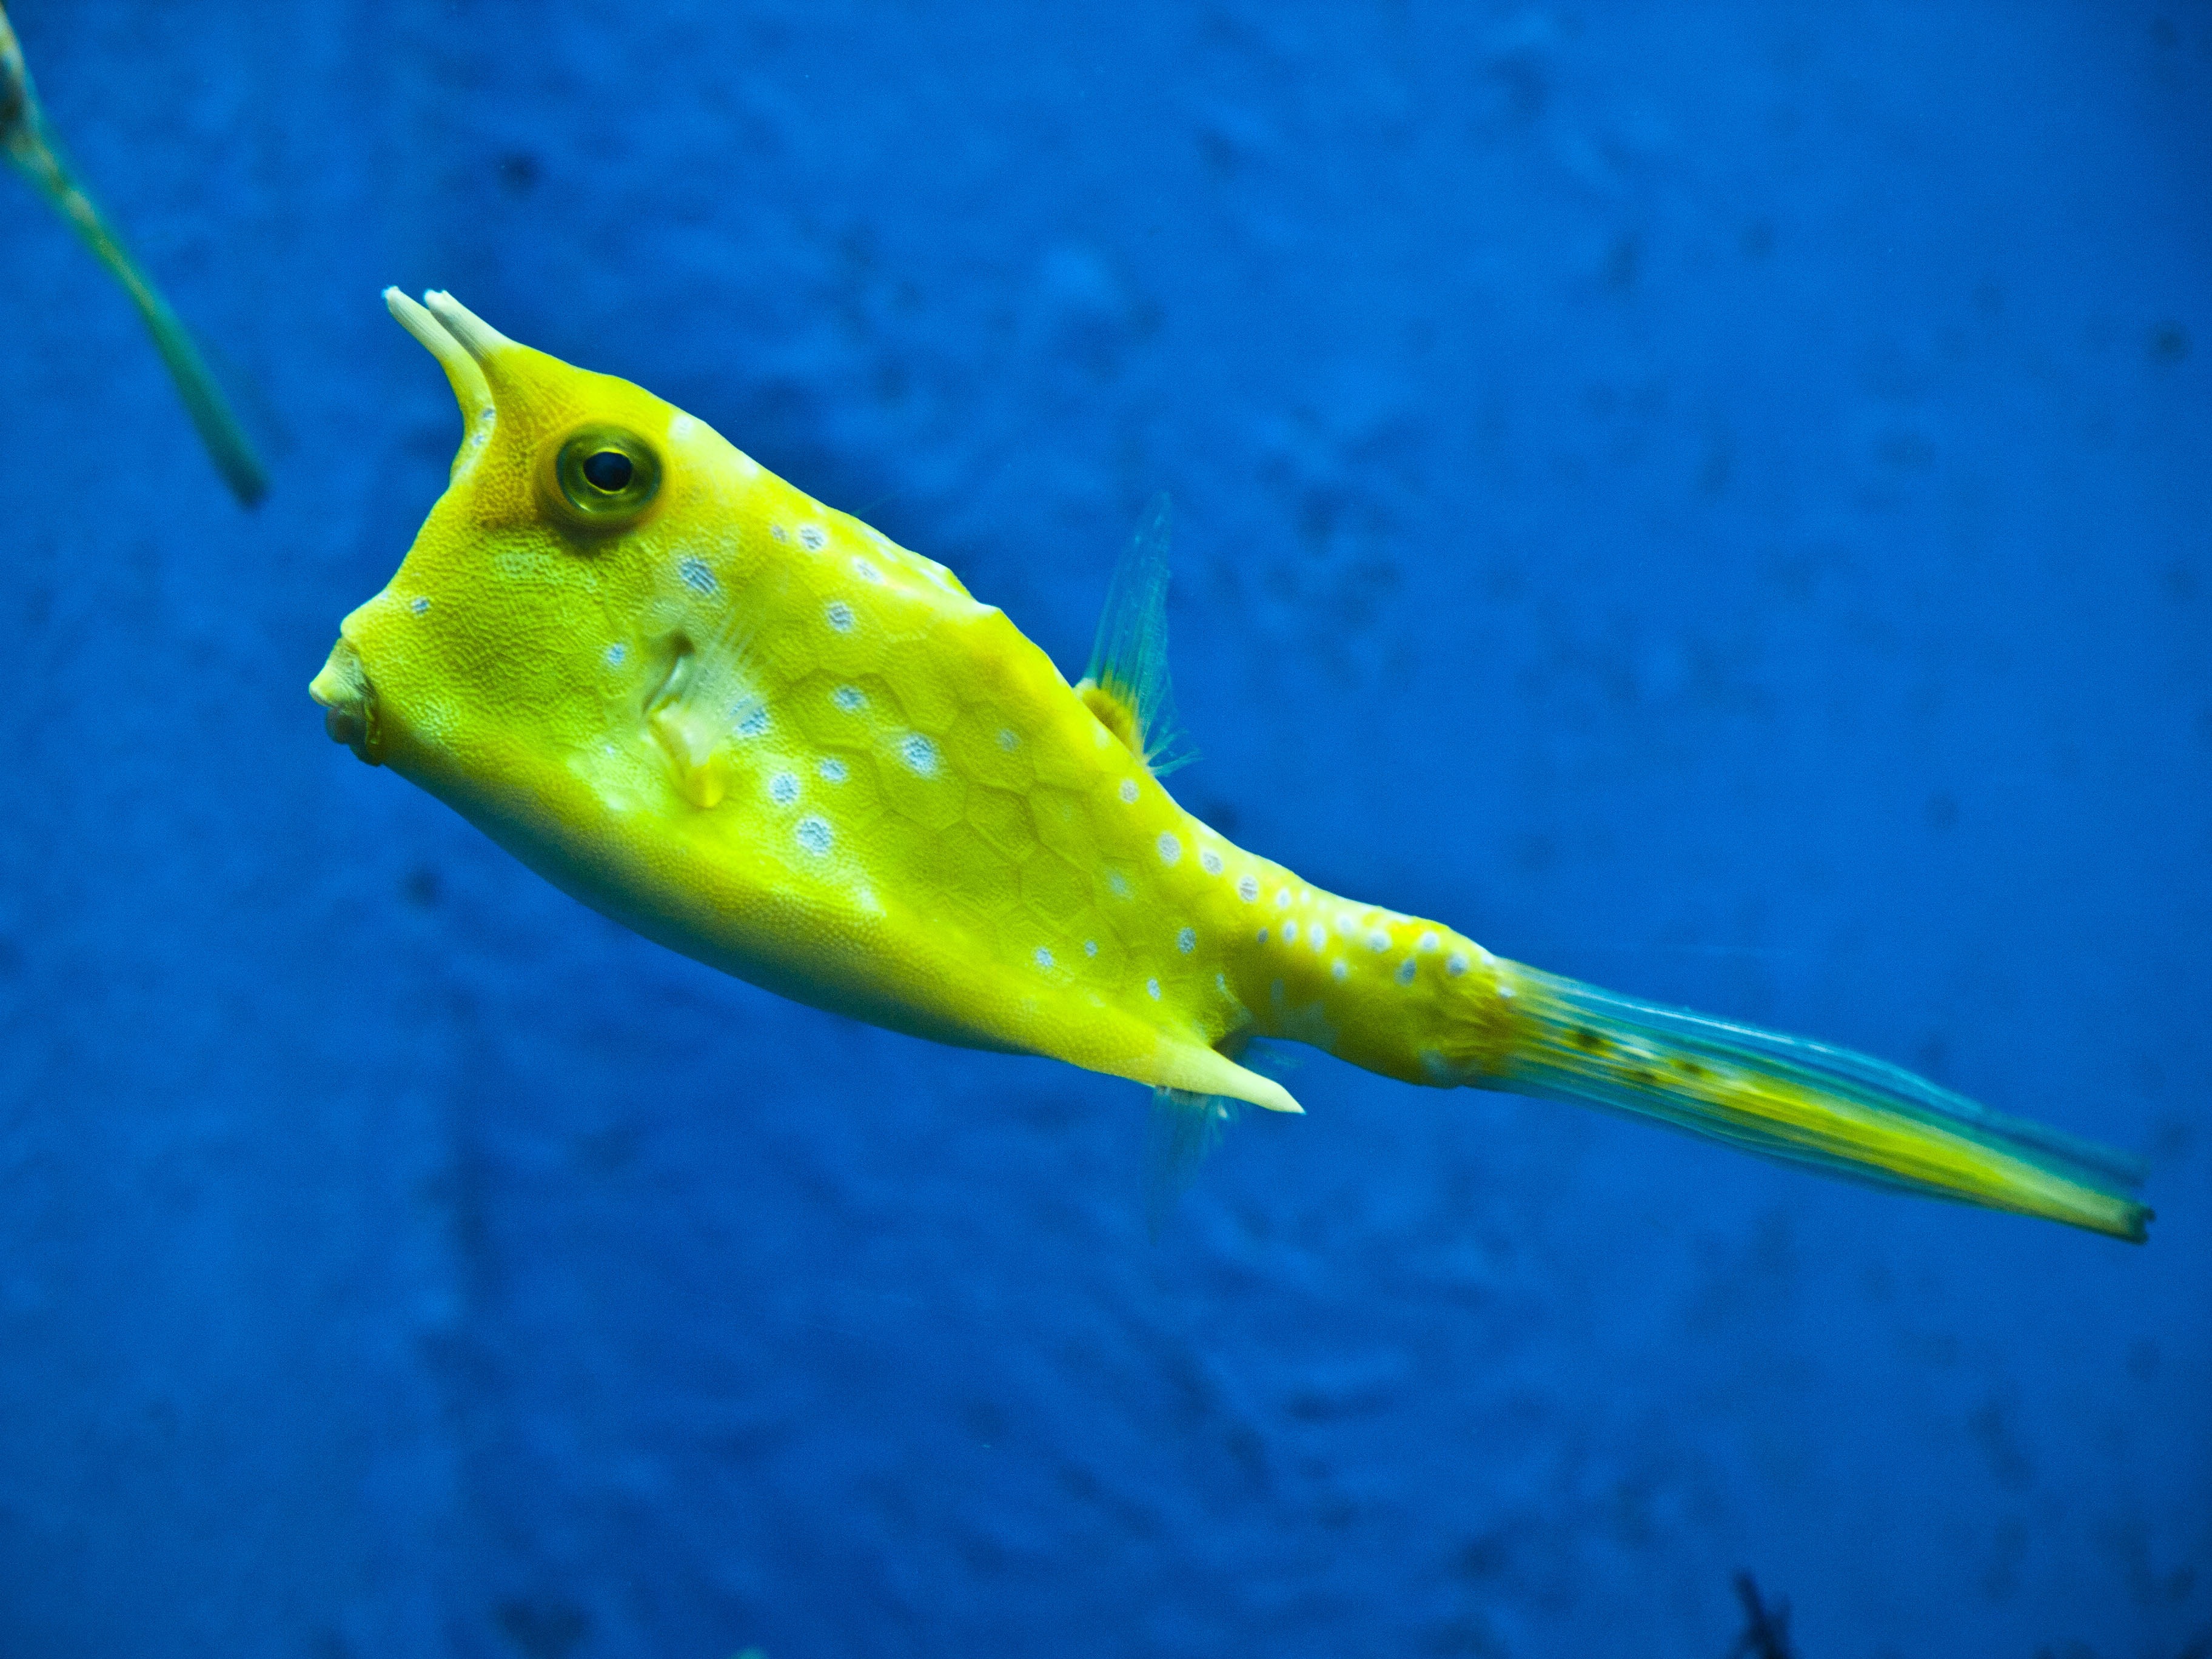
water, leaf, flower, green, blue, yellow, fish, aquarium, marine, horns, macro photography, longhorn cowfish, marine biology, boxfish, yellow fish, lactoria cornuta, cowfish, ostraciidae, long horns